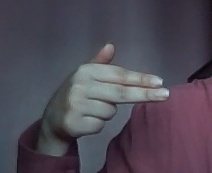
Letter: ghain